Dan Wolf

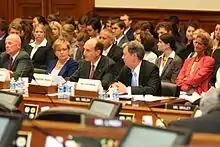
Wolf testifying before the United States House Committee on Oversight and Government Reform.

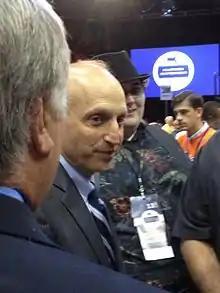
Dan Wolf in 2013

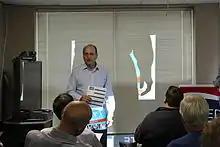
Then State Senator Dan Wolf speaking to a crowd drumming up support for Congressman Ed Markey in Hyannis in 2013

Following incumbent Robert O'Leary's announcement that he would retire to run for the United States House of Representatives, Wolf declared that he would run to succeed him, one month before the deadline. Wolf expressed his motivation for entering politics because he had "become increasingly concerned seeing the challenges through the eyes of [my] front line employees."